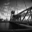
Label: bridge